French colonization of the Americas

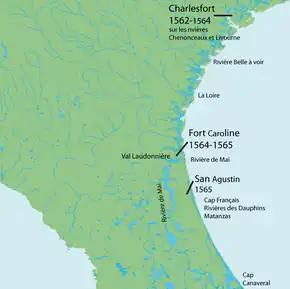
Map of French Florida

The European settlement of Mobile, Alabama began with French colonists, who in 1702 constructed "Fort Louis de la Louisiane", at Twenty-seven Mile Bluff on the Mobile River, as the first capital of the French colony of La Louisiane. It was founded by French Canadian brothers Pierre Le Moyne d'Iberville and Jean-Baptiste Le Moyne, Sieur de Bienville, to establish control over France's claims to "La Louisiane". Bienville was appointed as royal governor of French Louisiana in 1701. Mobile's Roman Catholic parish was established on July 20, 1703, by Jean-Baptiste de la Croix de Chevrières de Saint-Vallier, Bishop of Quebec. The parish was the first French Catholic parish established on the Gulf Coast of the United States.